Maya Moore

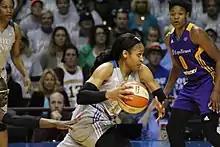
Moore during the Lynx's championship-clinching game 5 of the 2017 WNBA Finals

In the 2017 season, Moore was voted into the 2017 WNBA All-Star Game, making it her fifth all-star game appearance. Moore won her second All-Star MVP award after scoring a team-high 23 points for the Western Conference All-Stars team in a 130–121 victory. With Fowles being the more focal point of the Lynx's offense, Moore would be the second highest scoring player on the team with 17.3 ppg. On August 12, 2017, the Lynx made history as they defeated the Indiana Fever 111–52, marking it the largest margin of victory in WNBA history, they also exploded on a league record 40–0 scoring run during the game. The Lynx once again finished as the number 1 seed in the league with a 27–7 record, receiving a double-bye to the semi-finals. In the semi-finals, the Lynx defeated the Washington Mystics in a 3-game sweep, advancing to the WNBA Finals for the sixth time in seven years, setting up a rematch with the Sparks. The Lynx would avenge the previous season's Finals loss, defeating the Sparks in five games to win their fourth WNBA championship in seven years, tying the now-defunct Houston Comets for most championship titles.